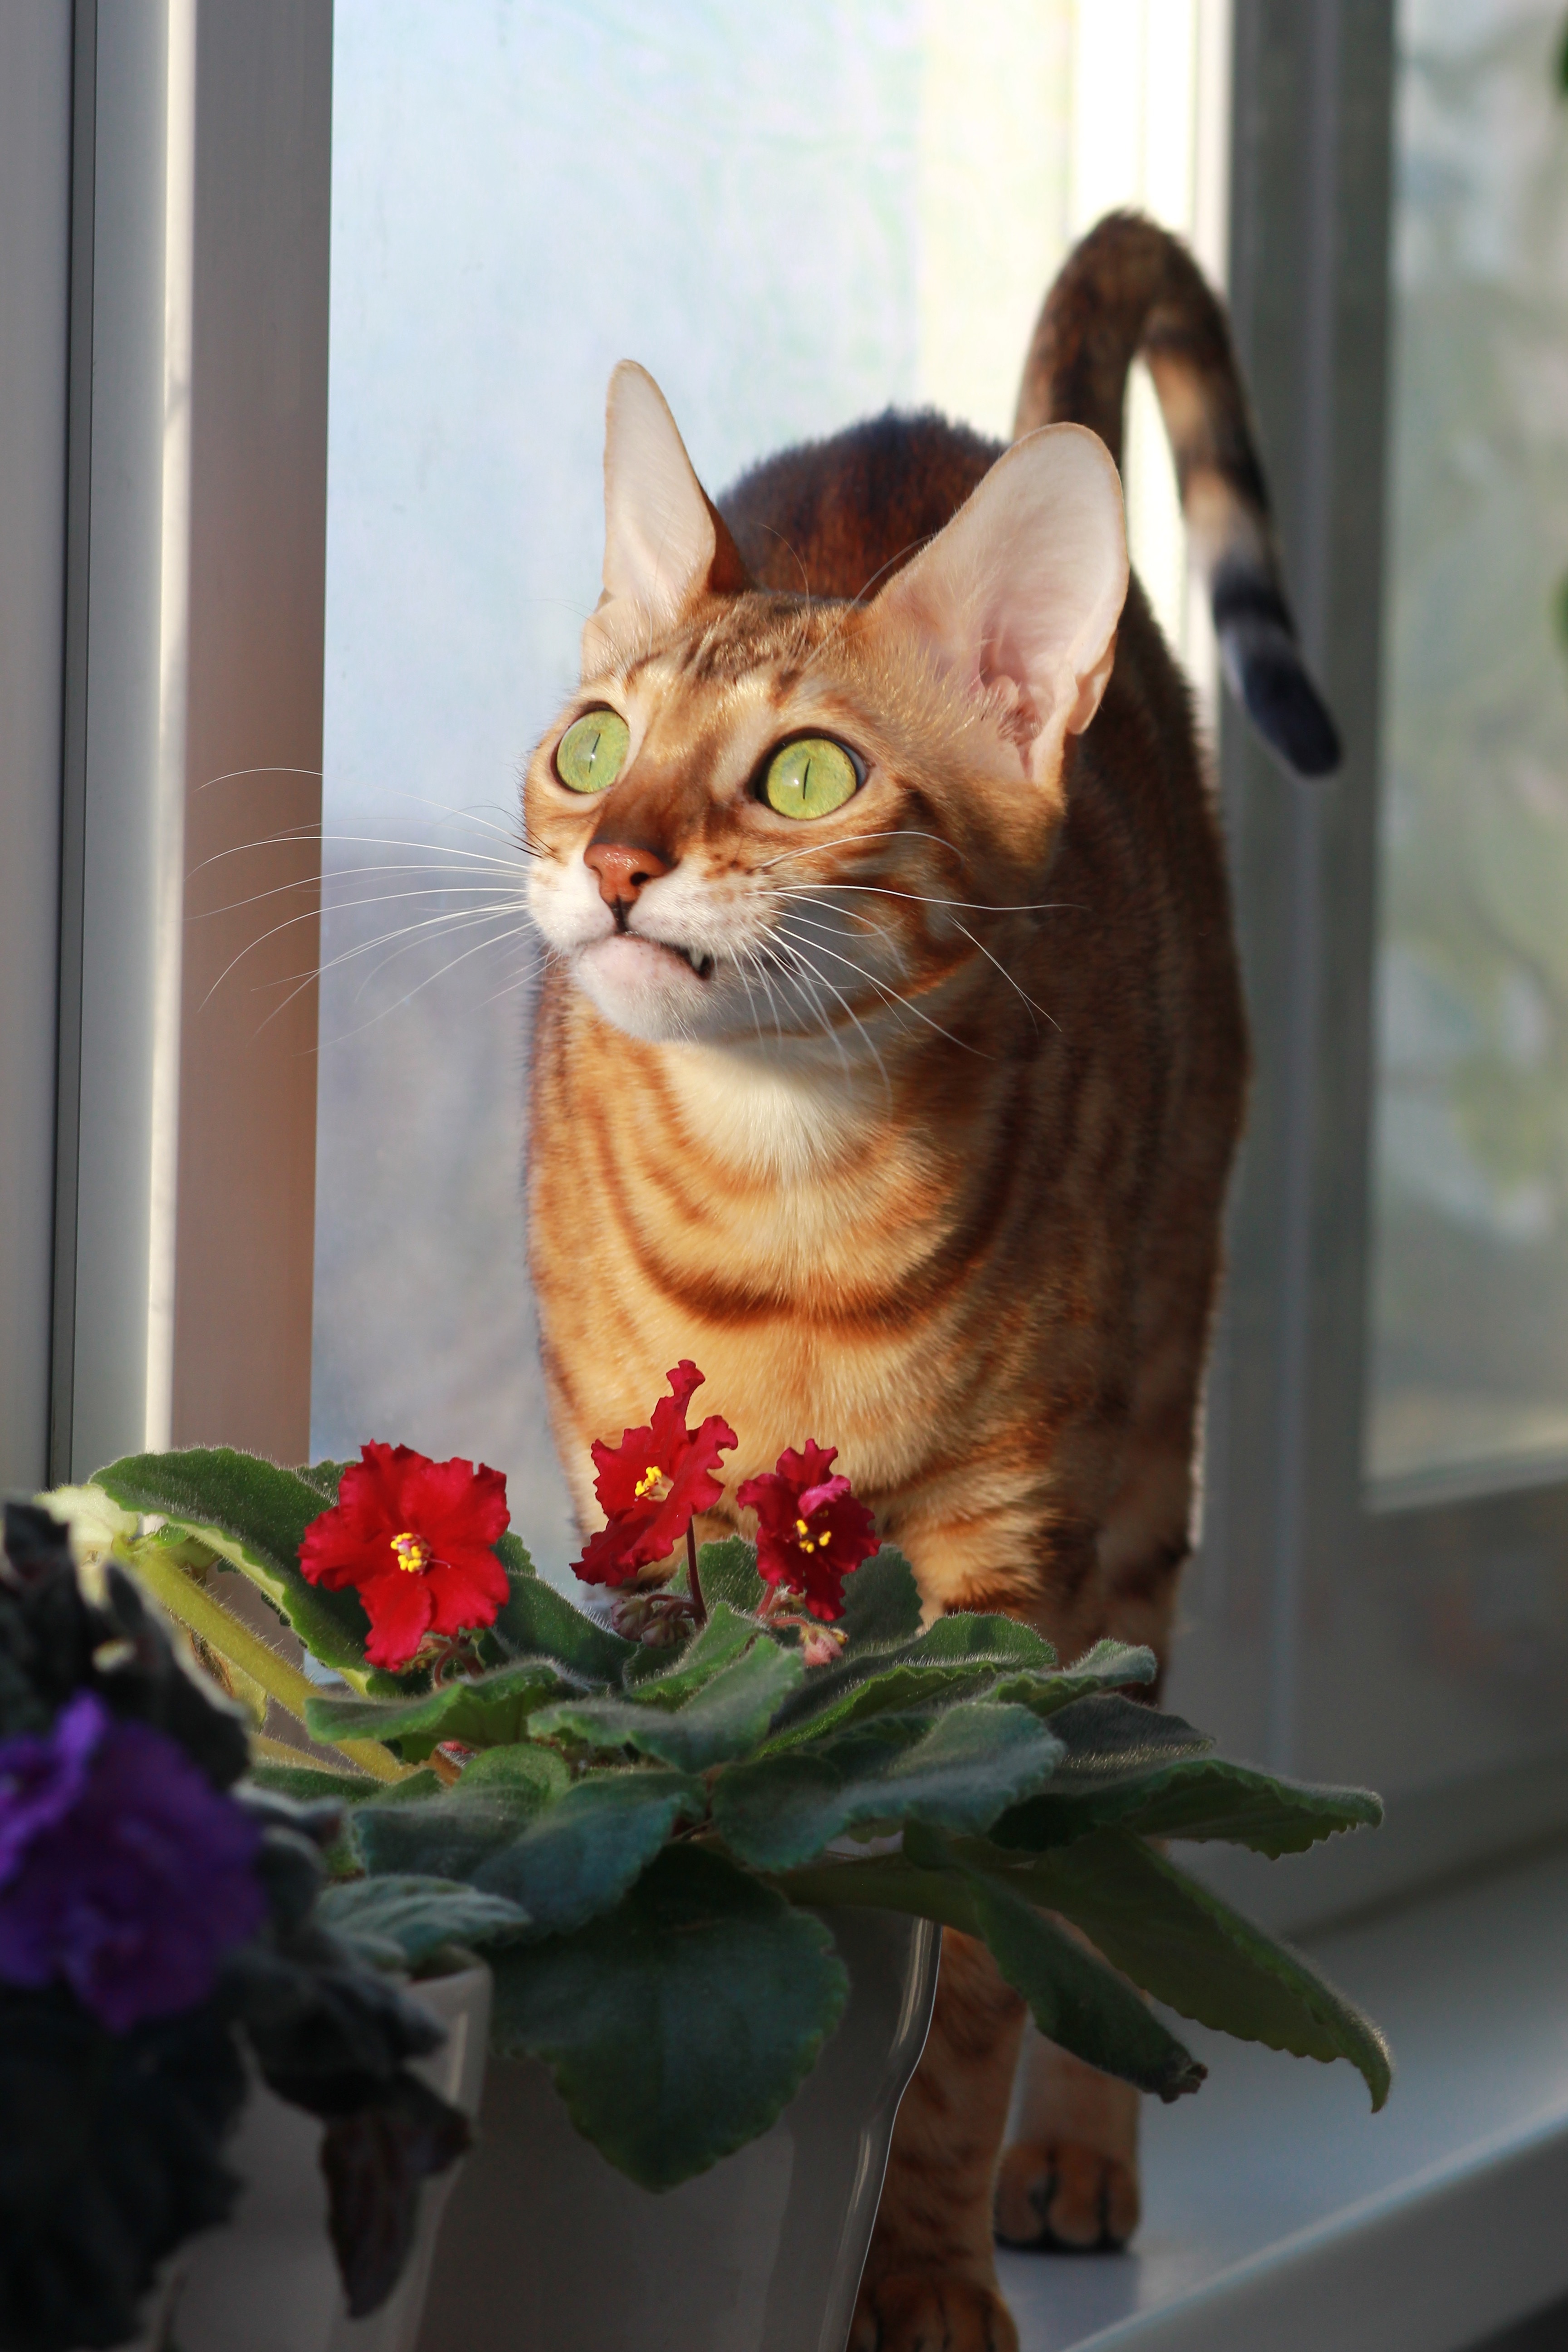
window, pet, kitten, cat, mammal, whiskers, violet, vertebrate, breed, bengal, bengali, on the windowsill, small to medium sized cats, cat like mammal